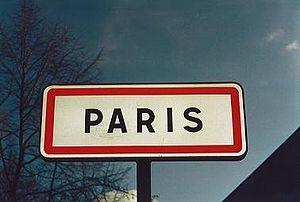
6 mètres avant Paris est une série photographique réalisée par Eustachy Kossakowski en 1971.